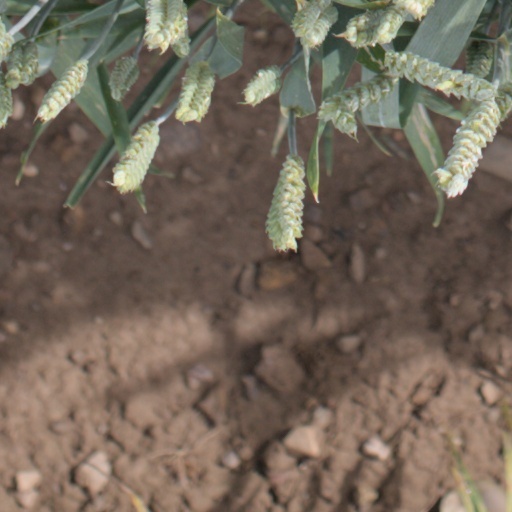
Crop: wheat